Harrison Mojica

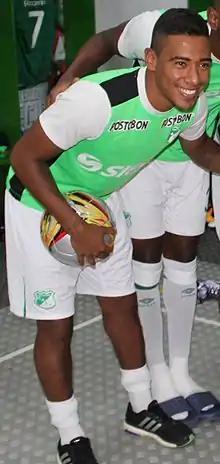

Harrison Arley Mojica Betancourt (born 17 February 1993) is a Colombian footballer who plays as a midfielder and is currently a free agent, after having played last for Colombian Categoría Primera A club Alianza Petrolera.